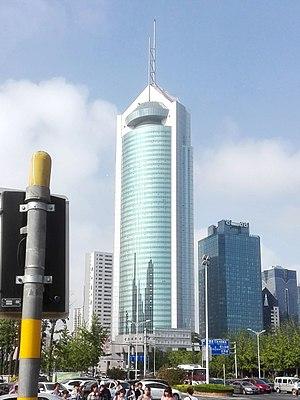
Le Bank of China Mansion est un gratte-ciel de 241 mètres construit en 1999 à Qingdao en Chine.